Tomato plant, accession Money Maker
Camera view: tilt-top (135 deg); turntable rotation: 270 degrees
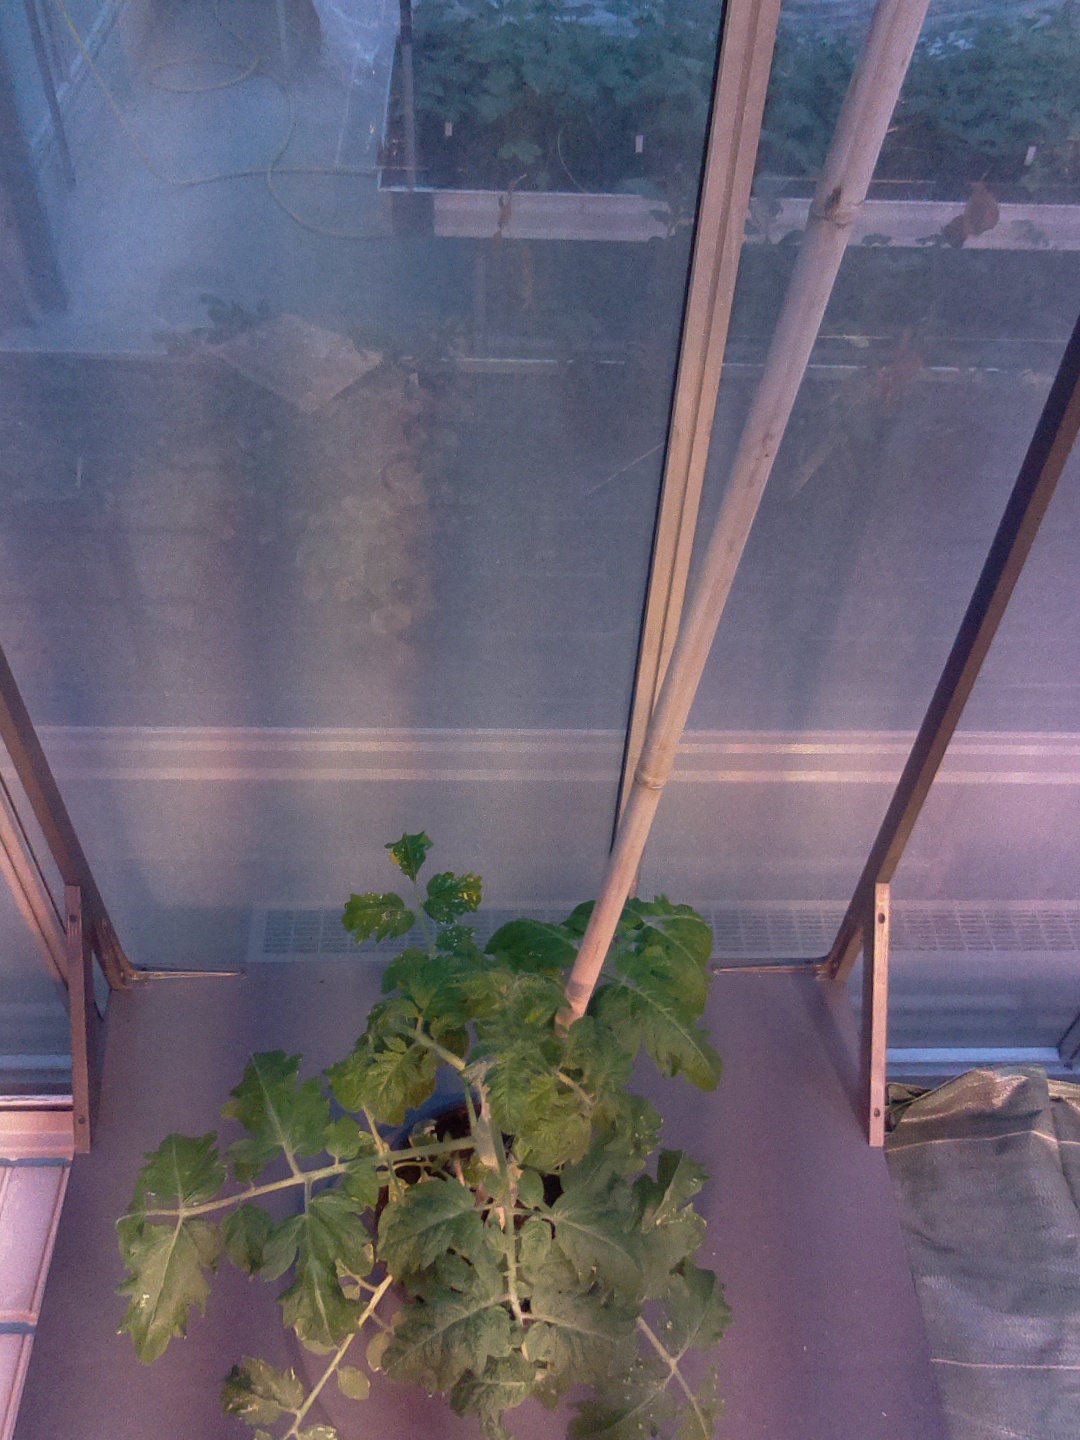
BBCH growth stage 53: 3 inflorescences visible